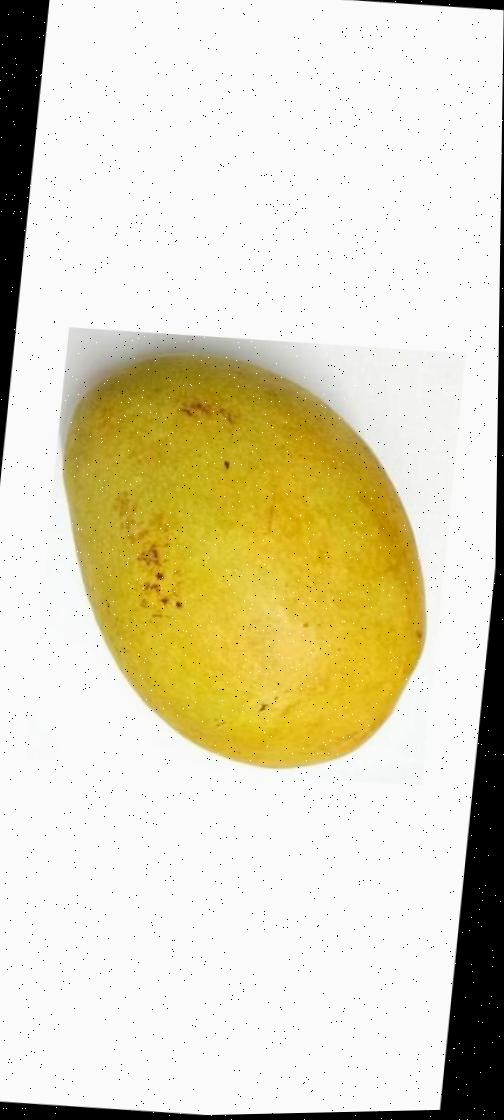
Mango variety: Bari-11